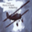
Label: airplane